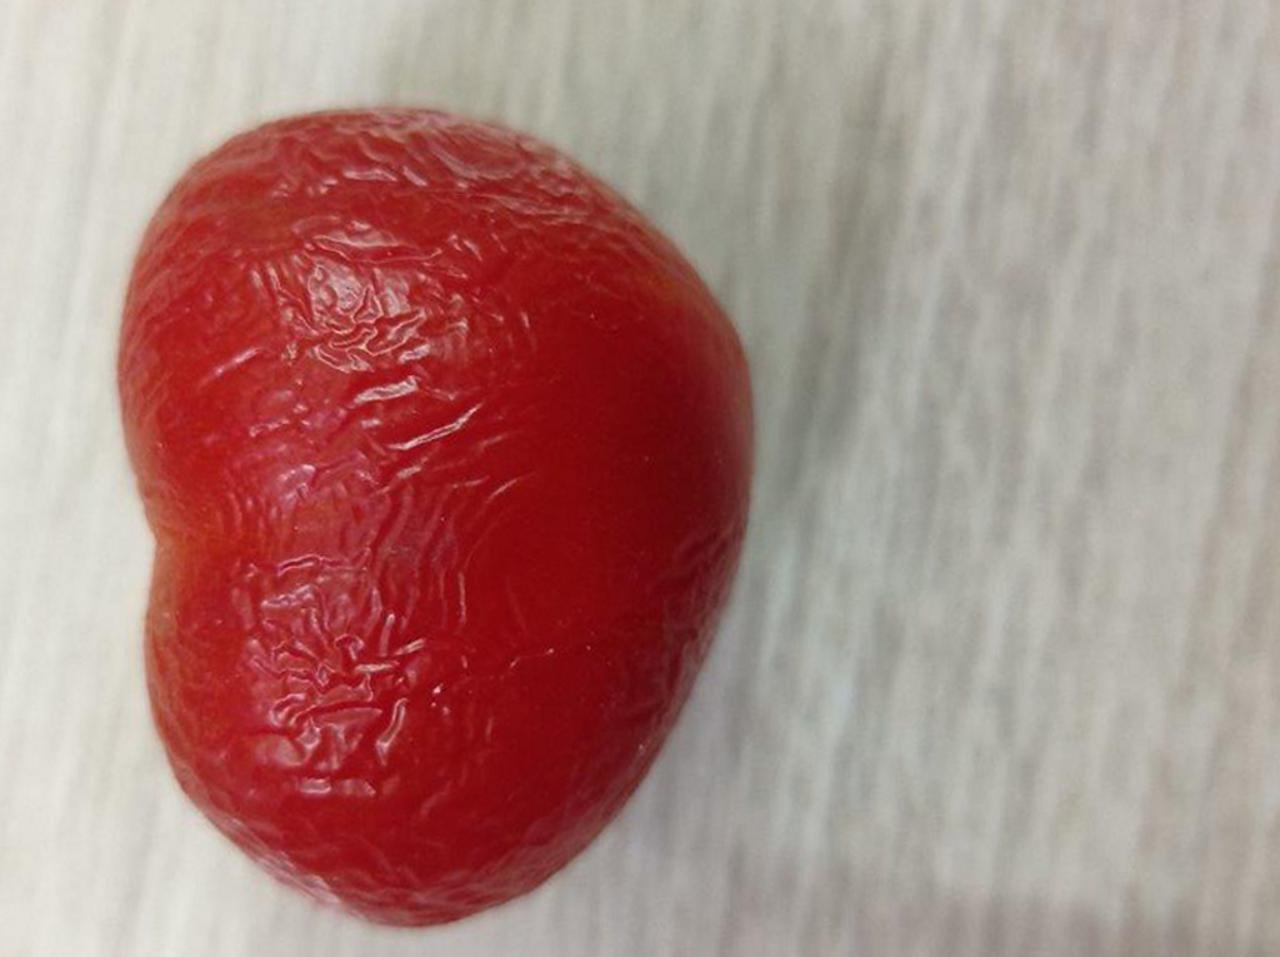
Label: Rotten